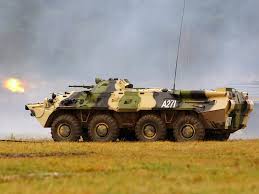
Label: BTR